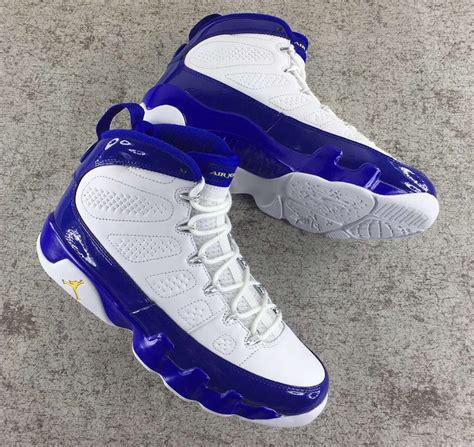
Brand: Jordan
Model: 9 Retro